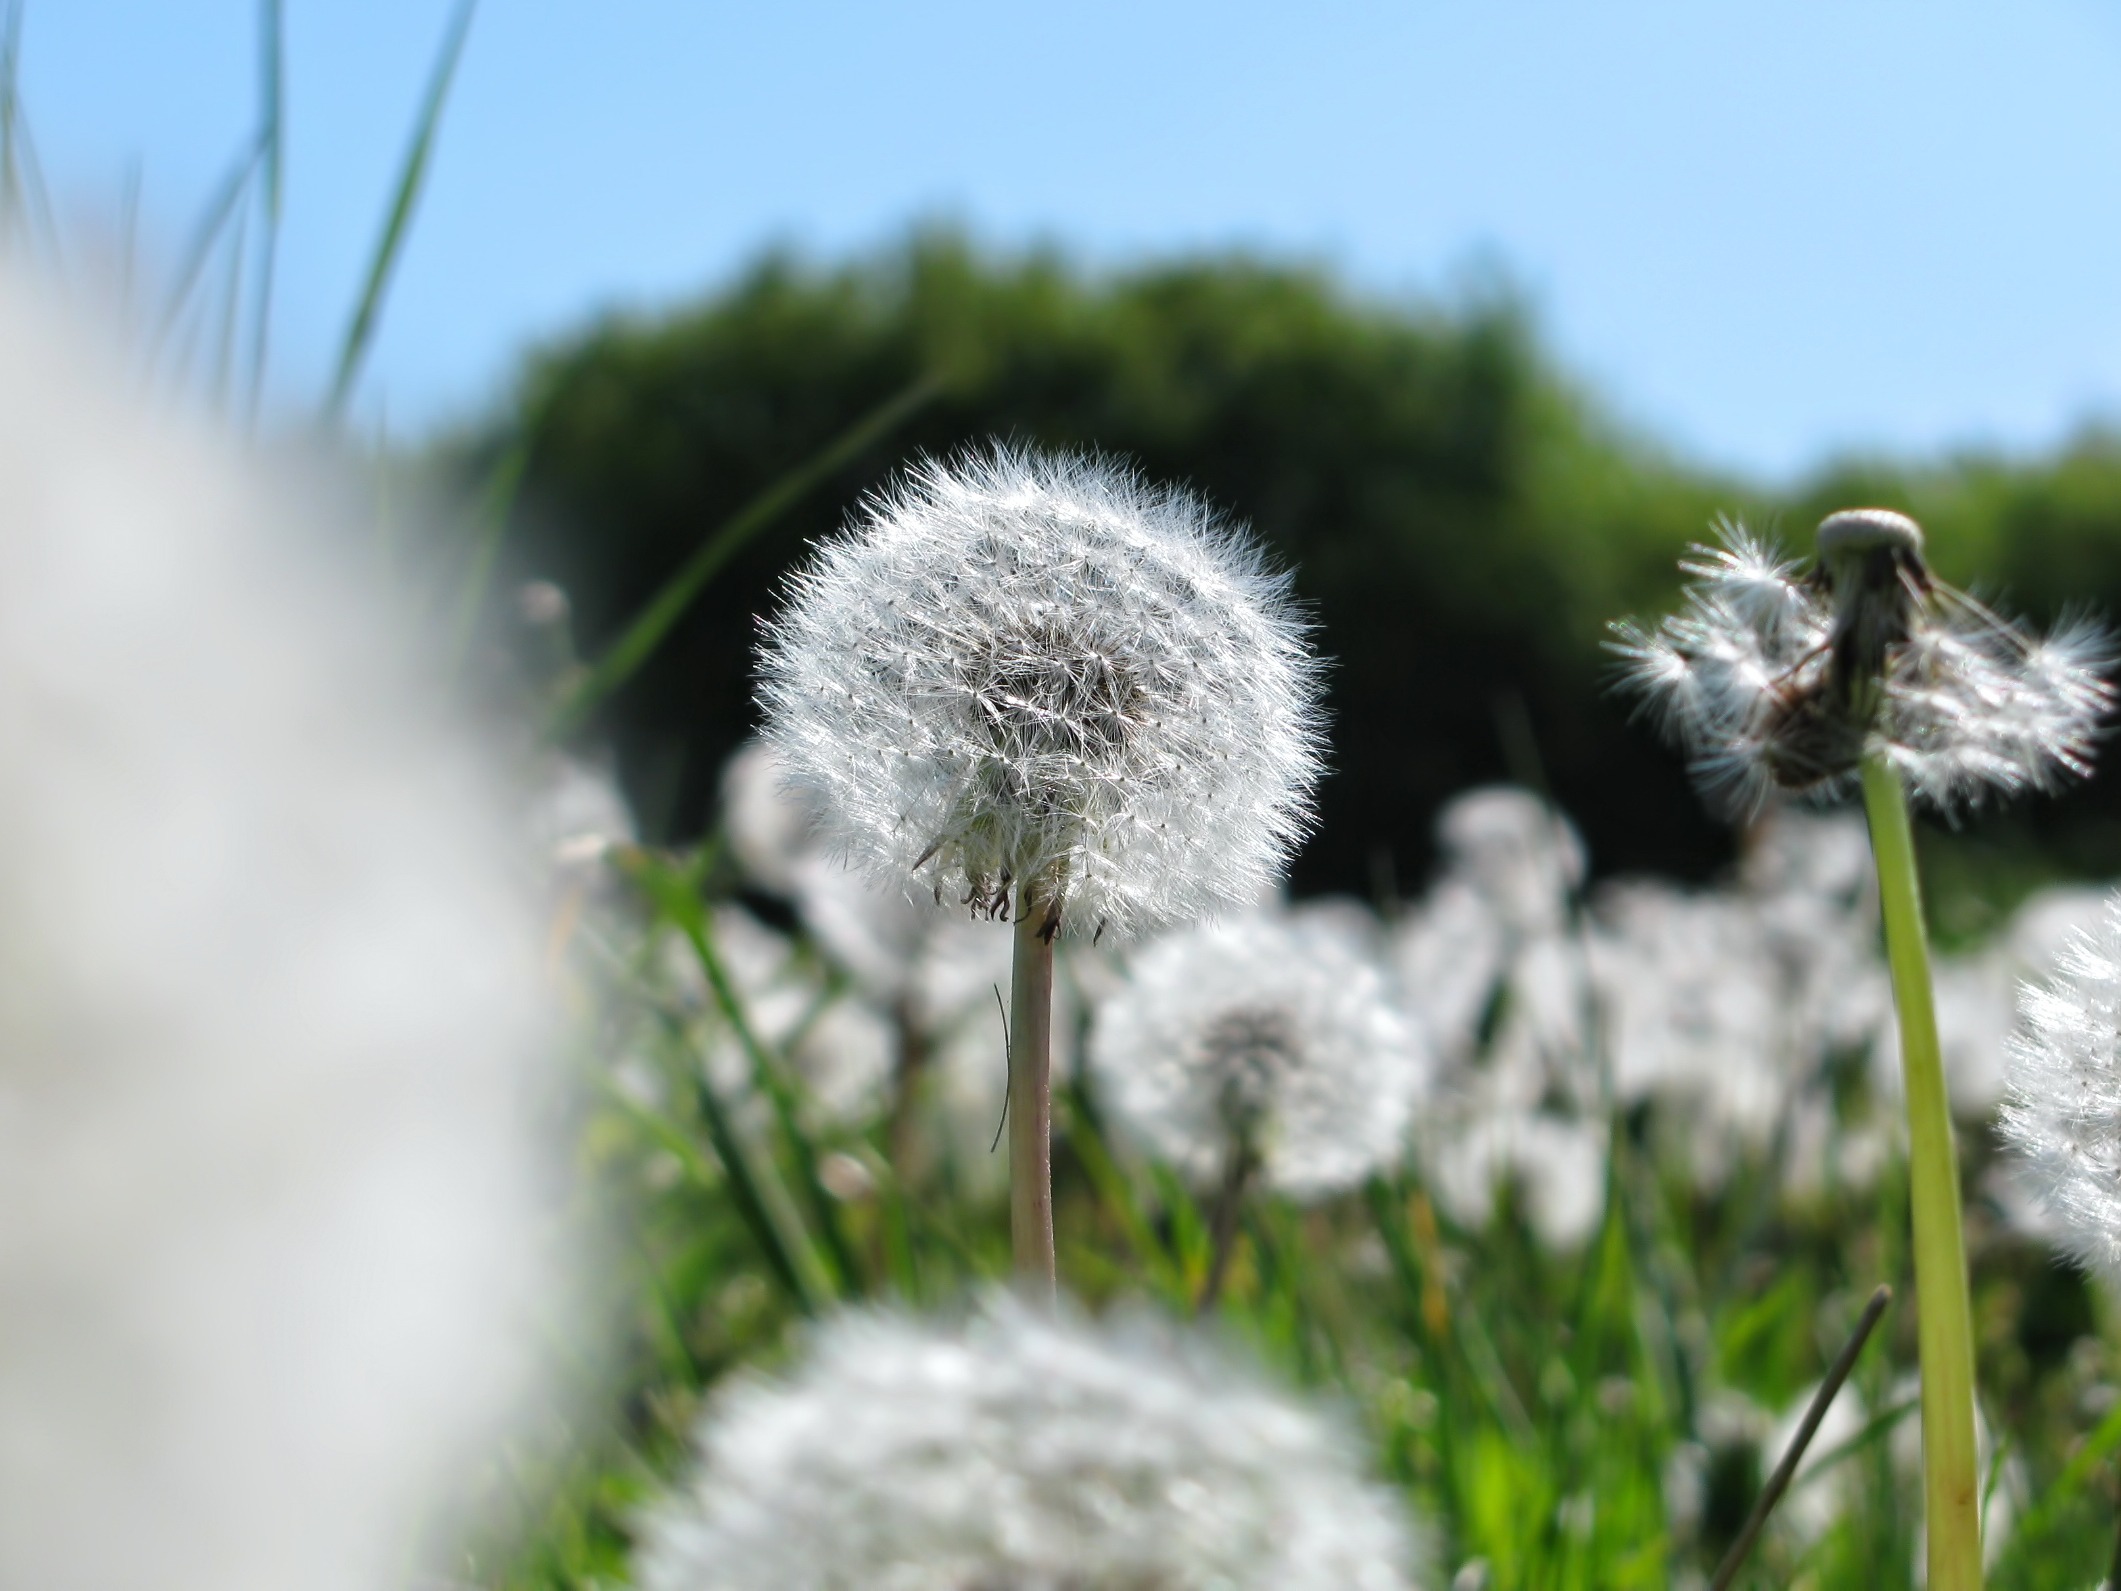
nature, grass, plant, field, meadow, dandelion, flower, frost, spring, green, botany, flora, fauna, wildflower, flowers, close up, colors, macro photography, flowering plant, daisy family, grass family, plant stem, land plant